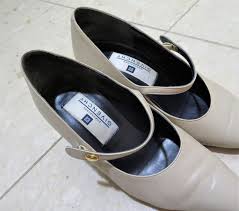
Waste category: shoes